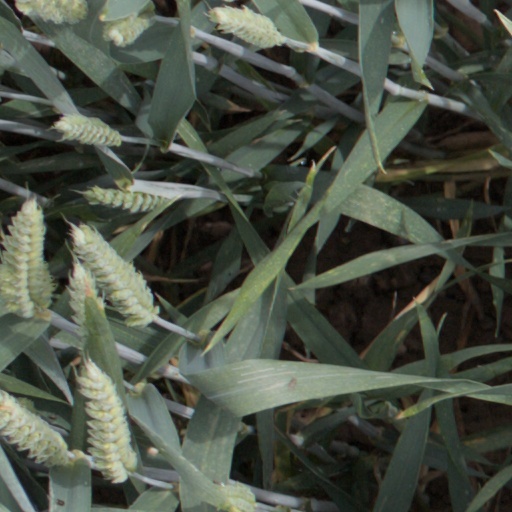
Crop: wheat